Air India Express

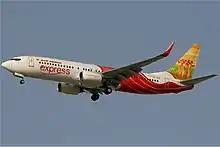
An Air India Express Boeing 737-800 in the former livery

Air India Express was inaugurated on 29 April 2005 with the launch of three flights that took off simultaneously from Thiruvananthapuram, Kochi and Kozhikode. The airline was launched as a low-cost carrier with the objective of providing convenient connectivity to short-haul international routes in the Middle East and Southeast Asia for the Indian expatriate community. Air India Express was Air India's response to the growing popularity of low-cost carriers worldwide and within the region. As a low-cost carrier, the airline operates point-to-point flights with multiple hubs all over India.